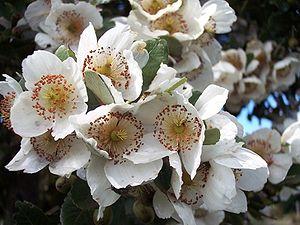
Eucryphia est un genre de plantes dicotylédones de la famille des Eucryphiaceae dans la classification de Cronquist, ou des Cunoniaceae suivant l'APG III. Selon Watson & Dallwitz, ce genre comprend 5 espèces des arbres et arbustes des régions tempérées, du Chili et d'Australie.
Les Eucryphiaceae sont une famille de plantes dicotylédones.